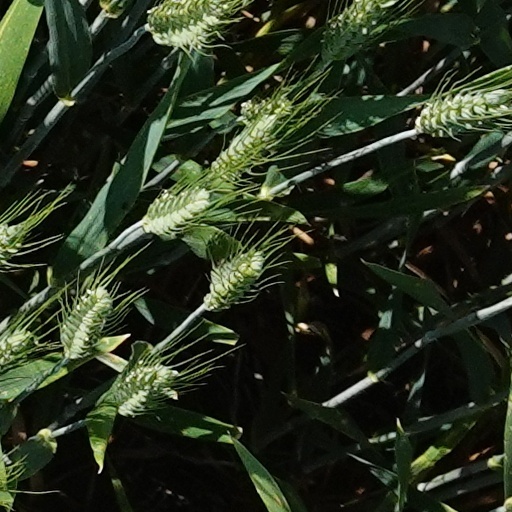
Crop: wheat